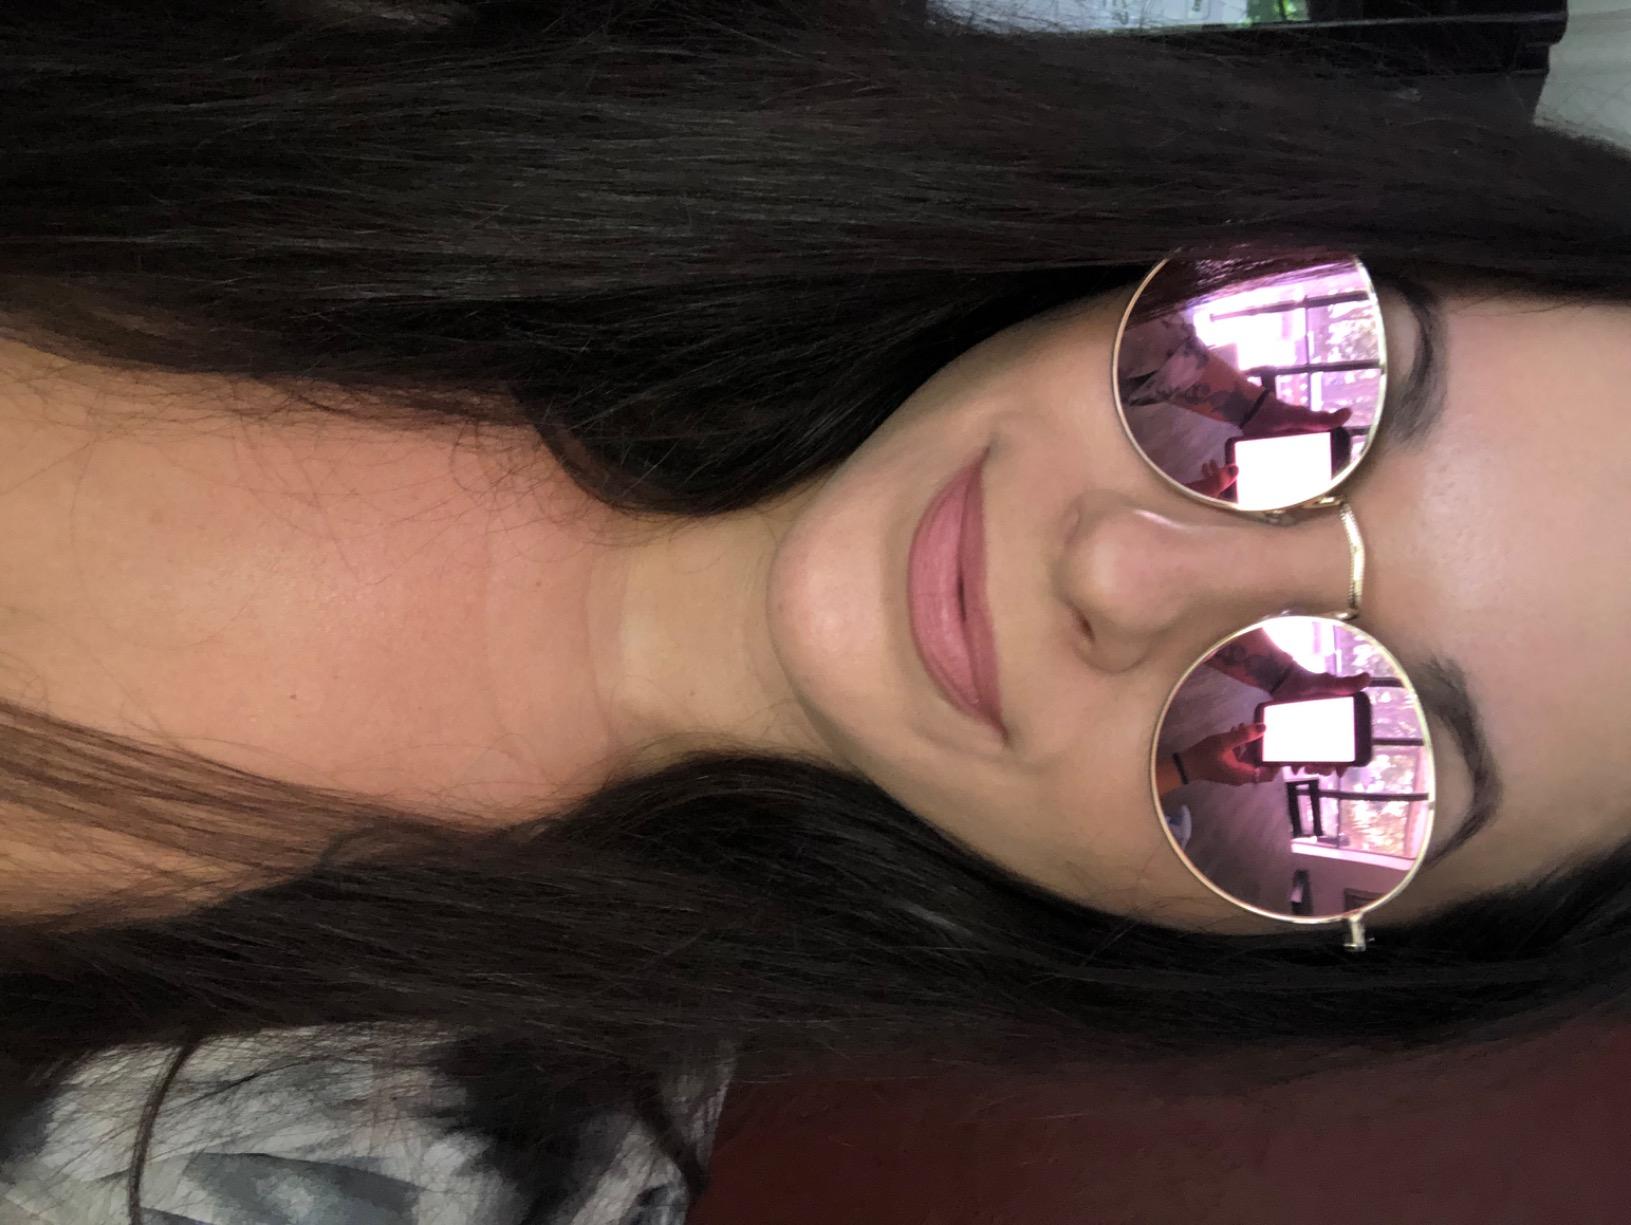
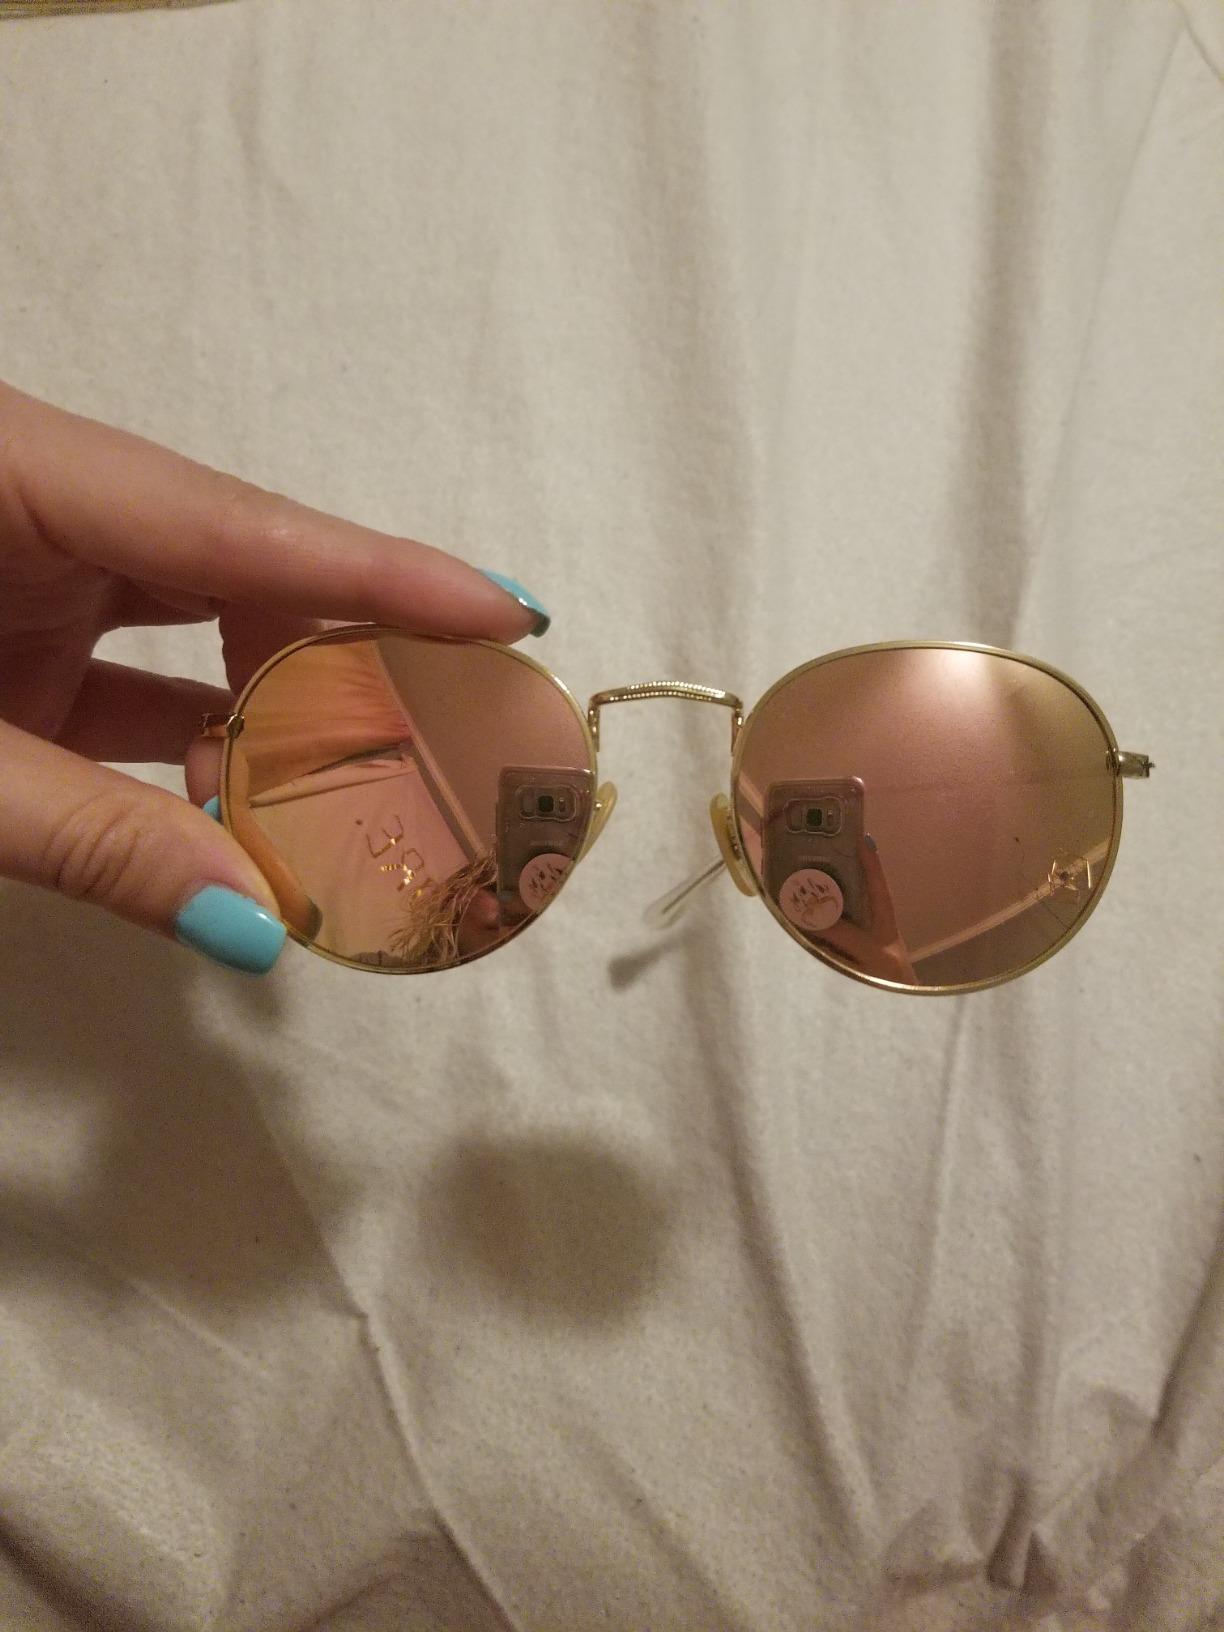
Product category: accessories_sunglasses
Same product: yes